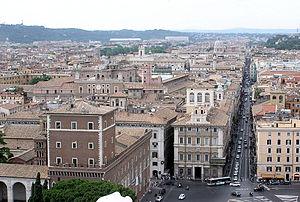
Le palais de Venise est un palais romain situé entre la piazza Venezia et la via del Plebiscito à Rome. Il abrite le Musée national du Palais de Venise.